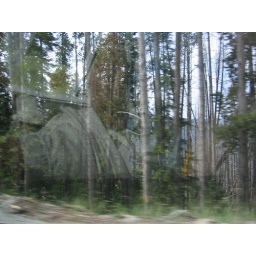
Yellowstone with reflection in car window